Vale of Pickering

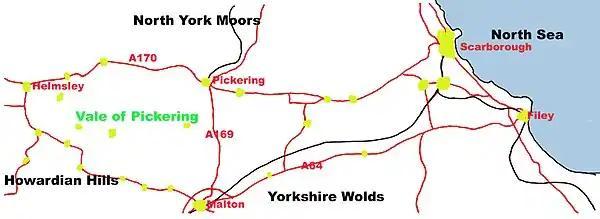
The location and roads of the Vale of Pickering

The Vale of Pickering is a low-lying plain, orientated in an east–west direction. It is well defined by the Yorkshire Wolds escarpment to the south, the Corallian limestone foothills of the North York Moors to the north,